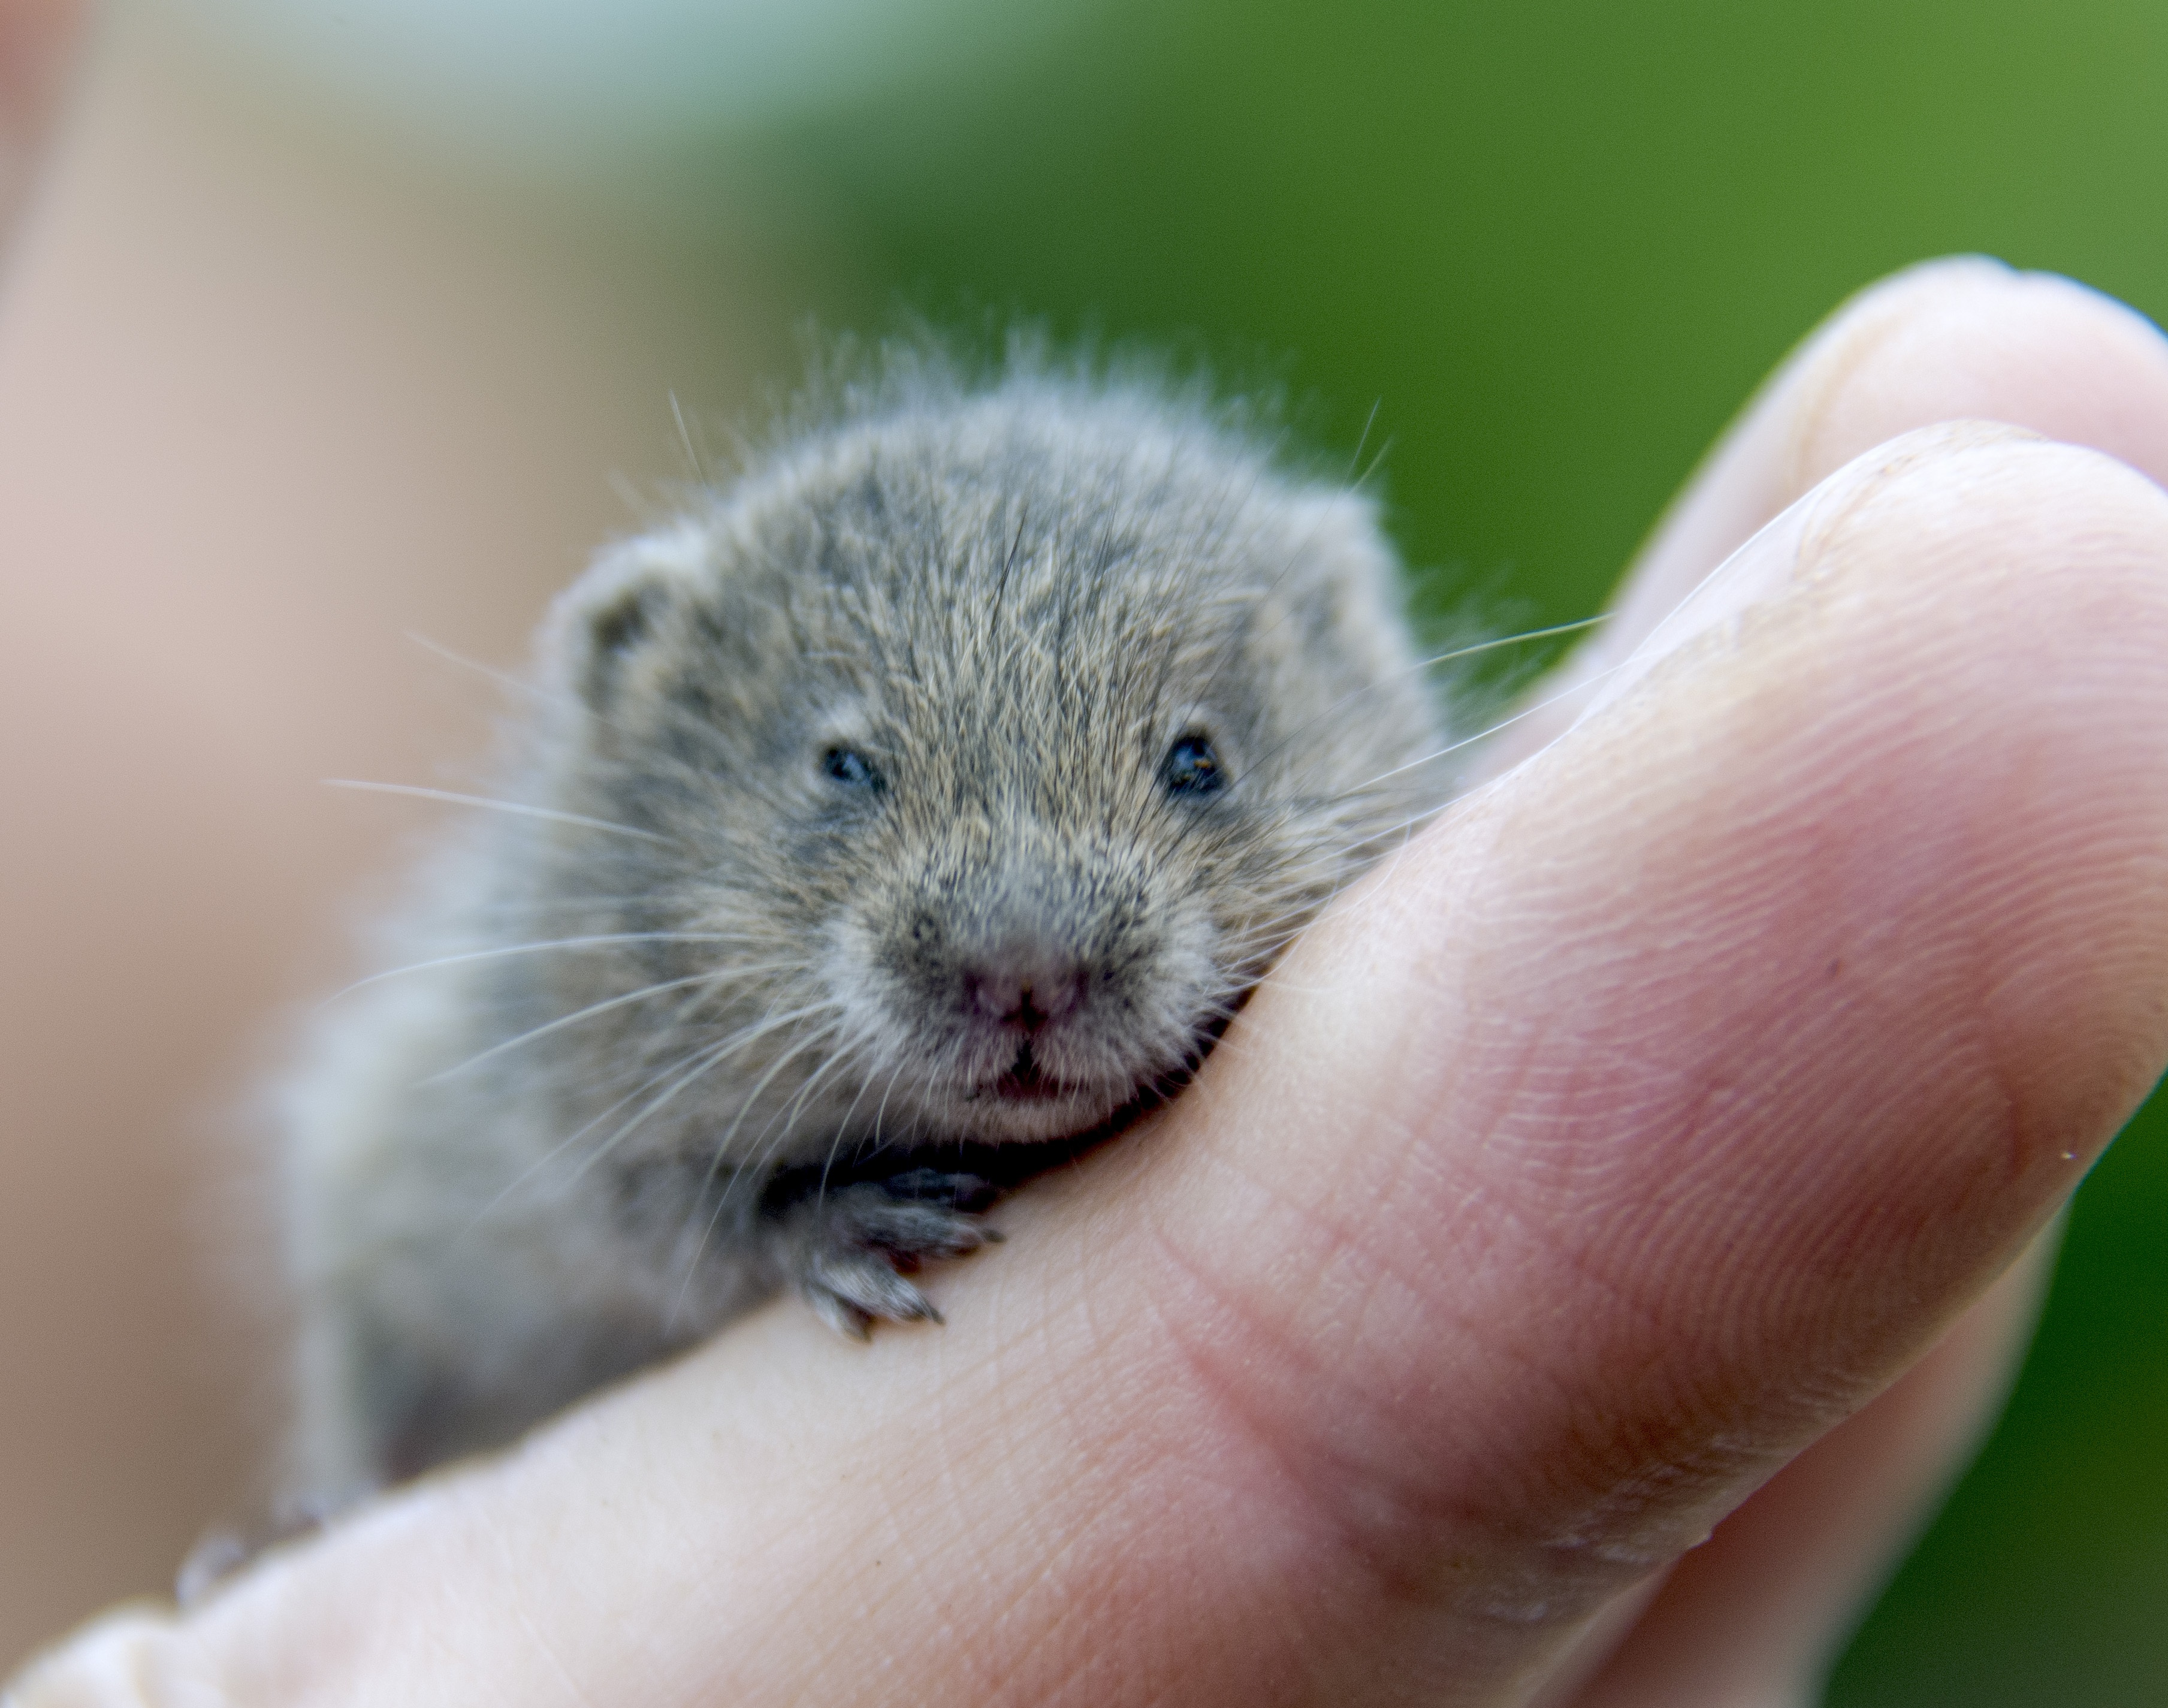
mouse, mammal, hamster, rodent, fauna, close up, whiskers, rodents, fingers, animals, vertebrate, vole, muroidea, dormouse